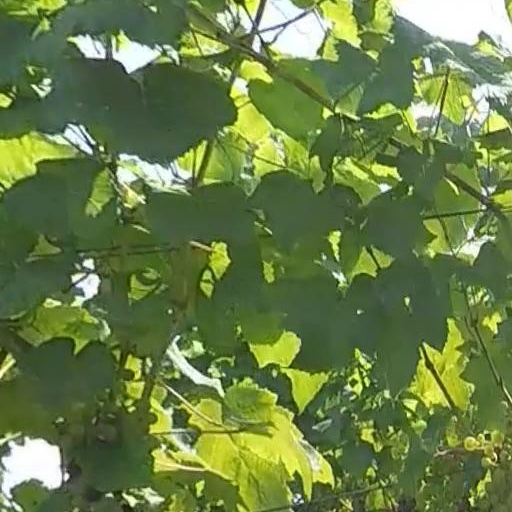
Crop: grape